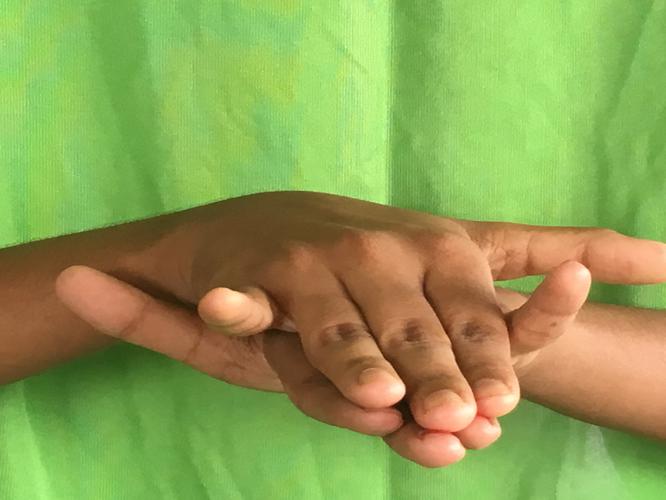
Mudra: Varaha
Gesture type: double_hand